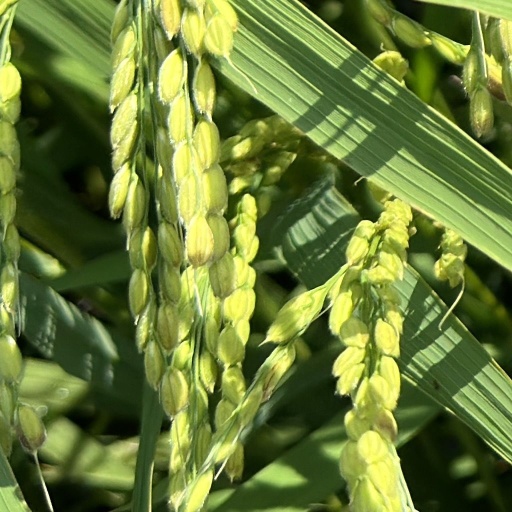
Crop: rice